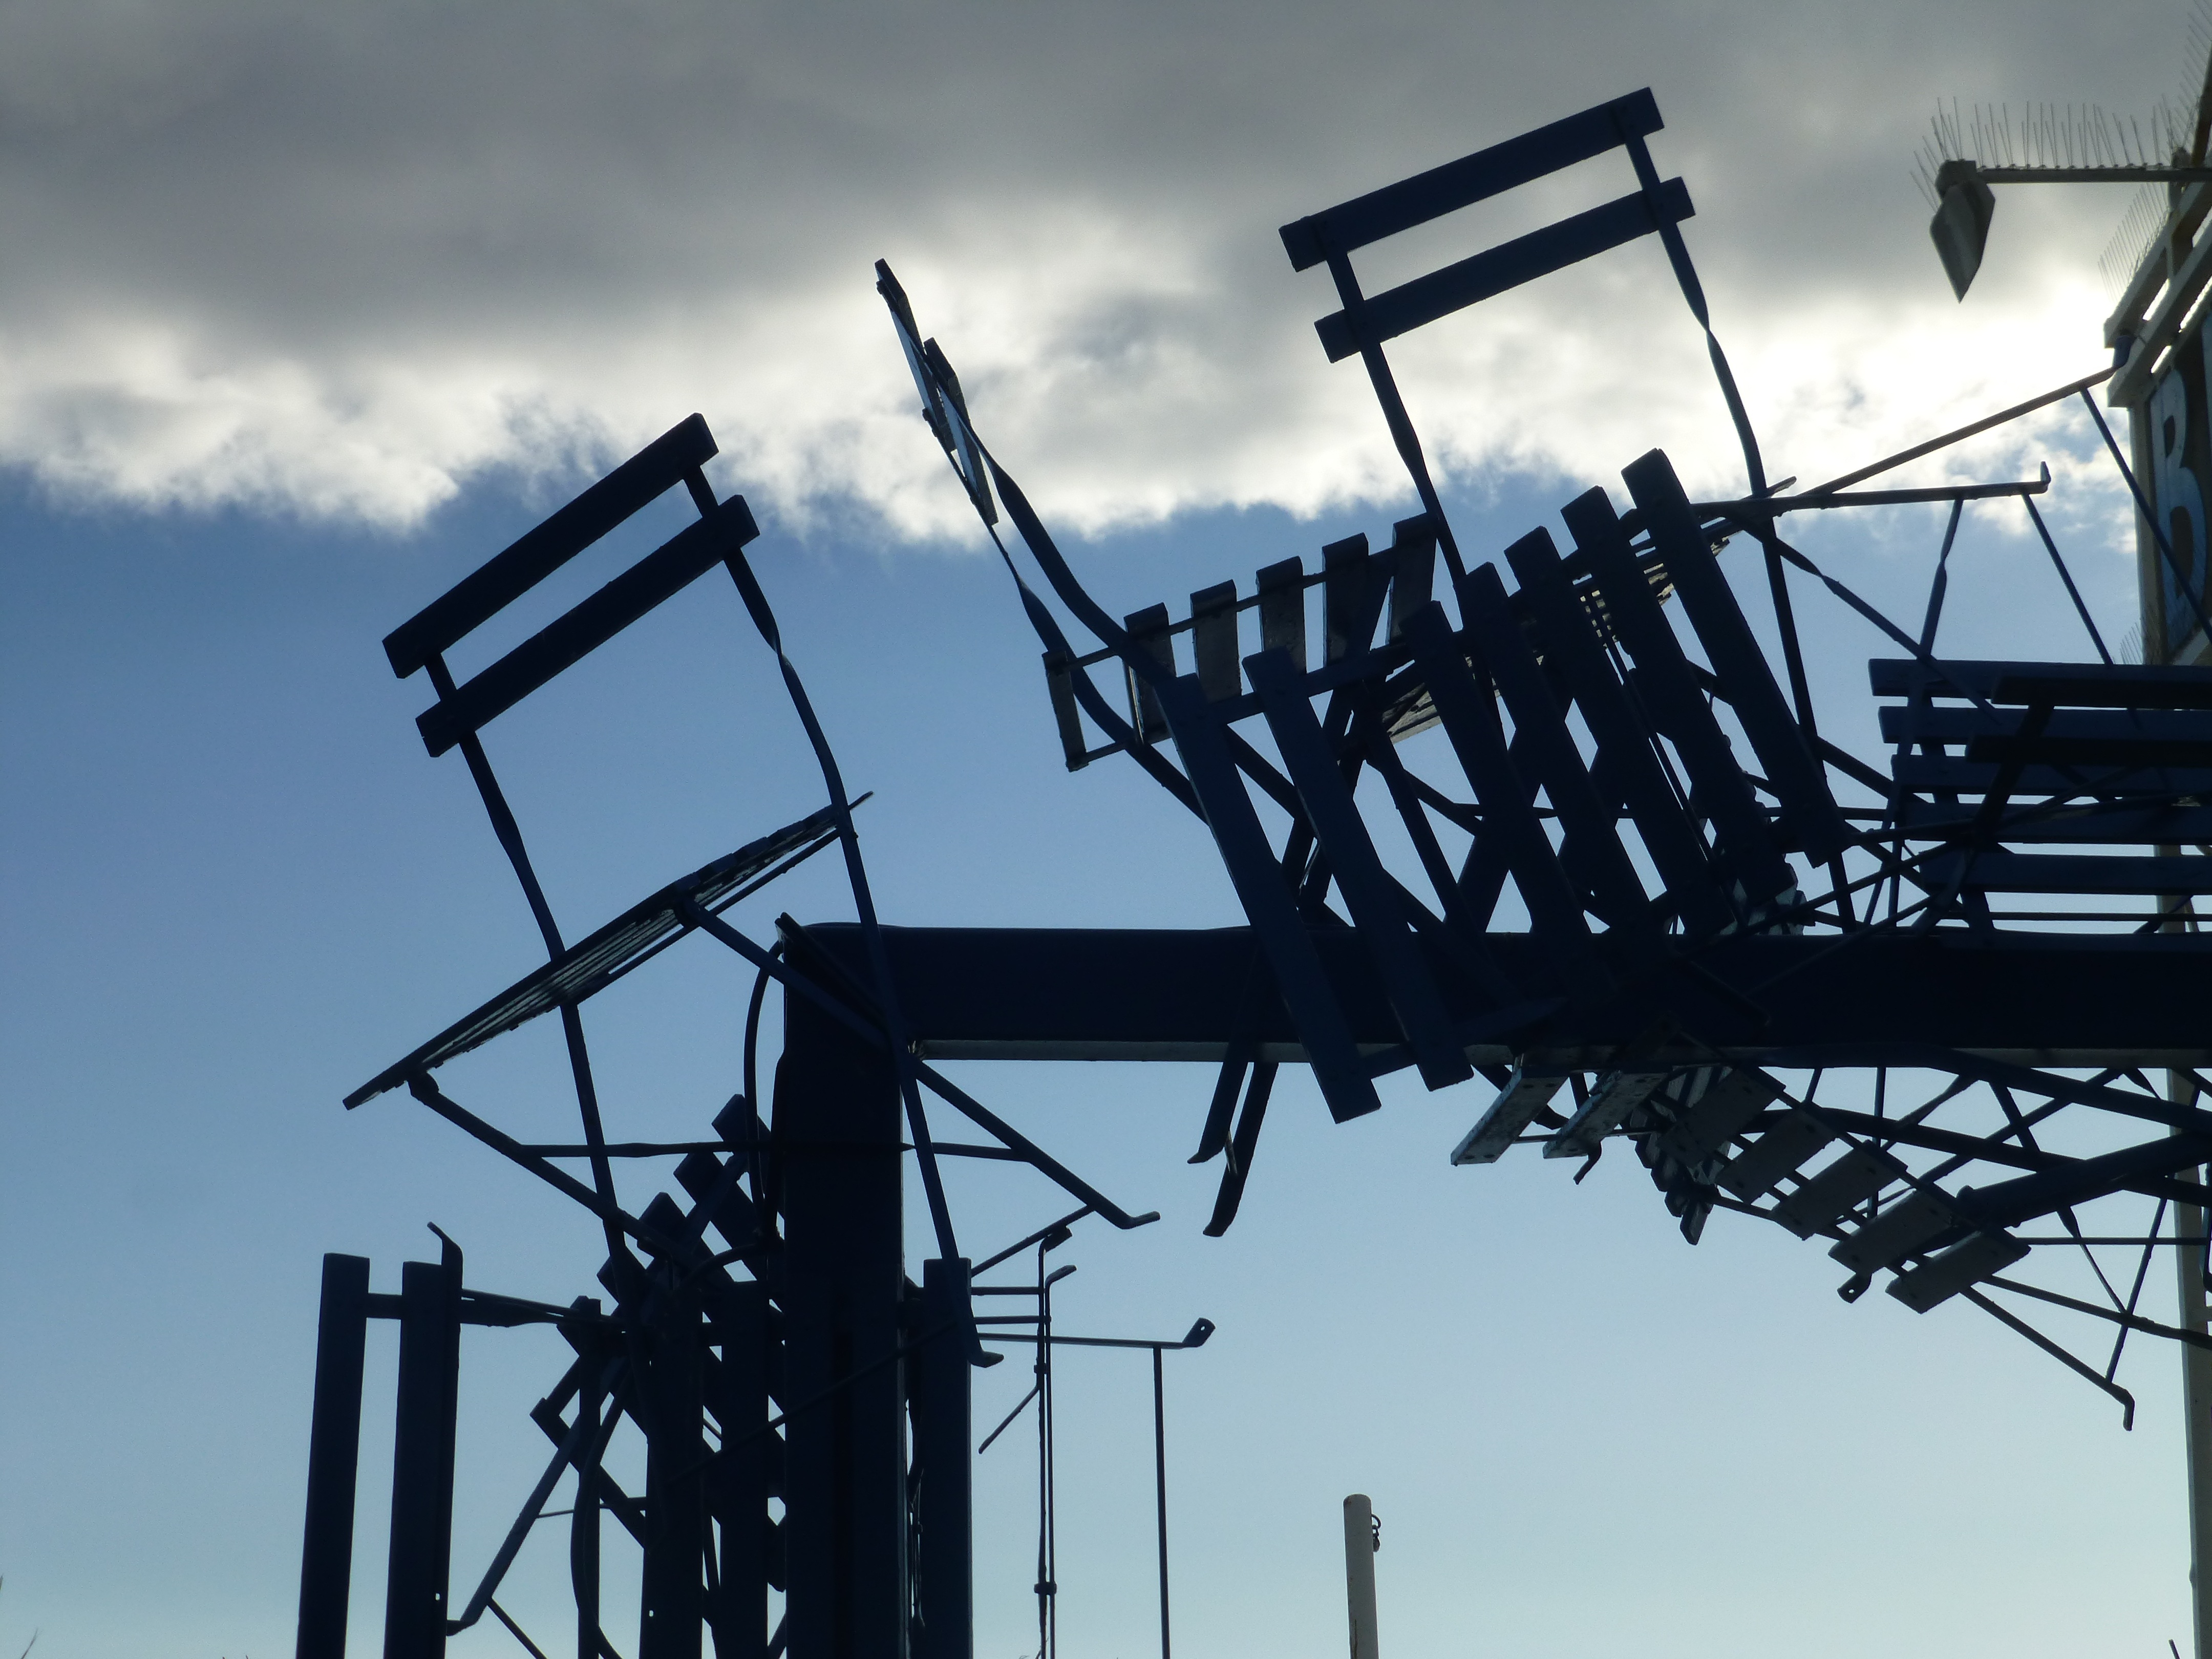
outdoor, wind, bar, thinking, decoration, tower, mast, industry, electricity, energy, outside, chairs, design, unusual, transmission tower, electrical supply, overhead power line, silhpuet, instalation art